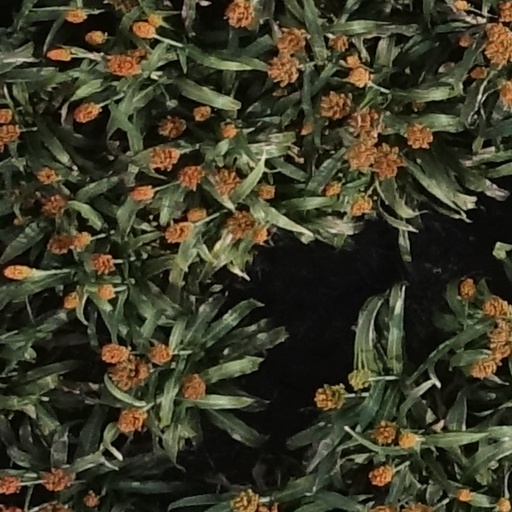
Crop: sorghum